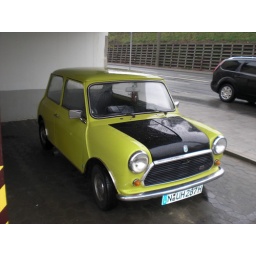
funny , MR. Bean old MINI Replica , spotted on my way home in nuerberg , germany